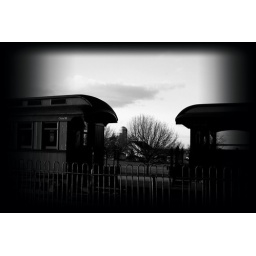
Two of the train cars for the Strasburg Railroad. Cross processed in black and white in Photoshop CS2.